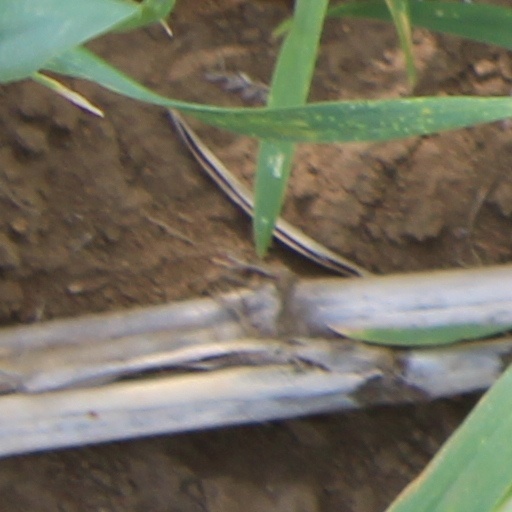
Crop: wheat